Rika Zaraï

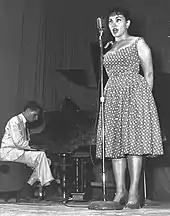
Rika and Yochanan Zaraï in 1958

In the 1950s, the Israeli writer, Aharon Megged, wrote a musical for the IDF Central Command entertainment troupe about five soldiers falling in love with five country girls. In 1956, it was produced commercially by the Ohel theater starring Rika Zarai. The music was written by her husband Yochanan Zarai, with lyrics and melodies by Naomi Shemer.